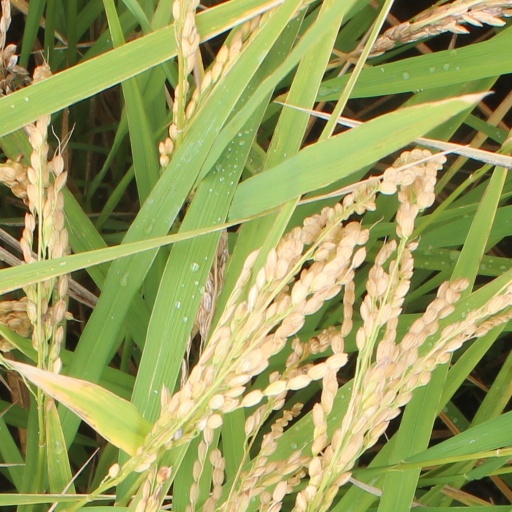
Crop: rice